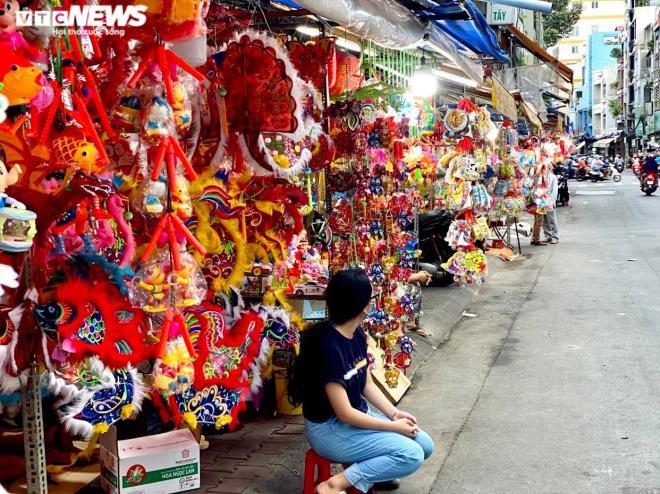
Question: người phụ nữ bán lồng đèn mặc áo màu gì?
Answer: màu đen